Piotr Słonimski

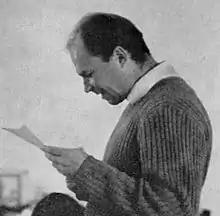
Piotr Słominski

Piotr Słonimski (November 9, 1922, in Warsaw – April 25, 2009, in Paris) was a Polish-born French geneticist, pioneer of yeast mitochondrial genetics, nephew of the Polish poet Antoni Słonimski.